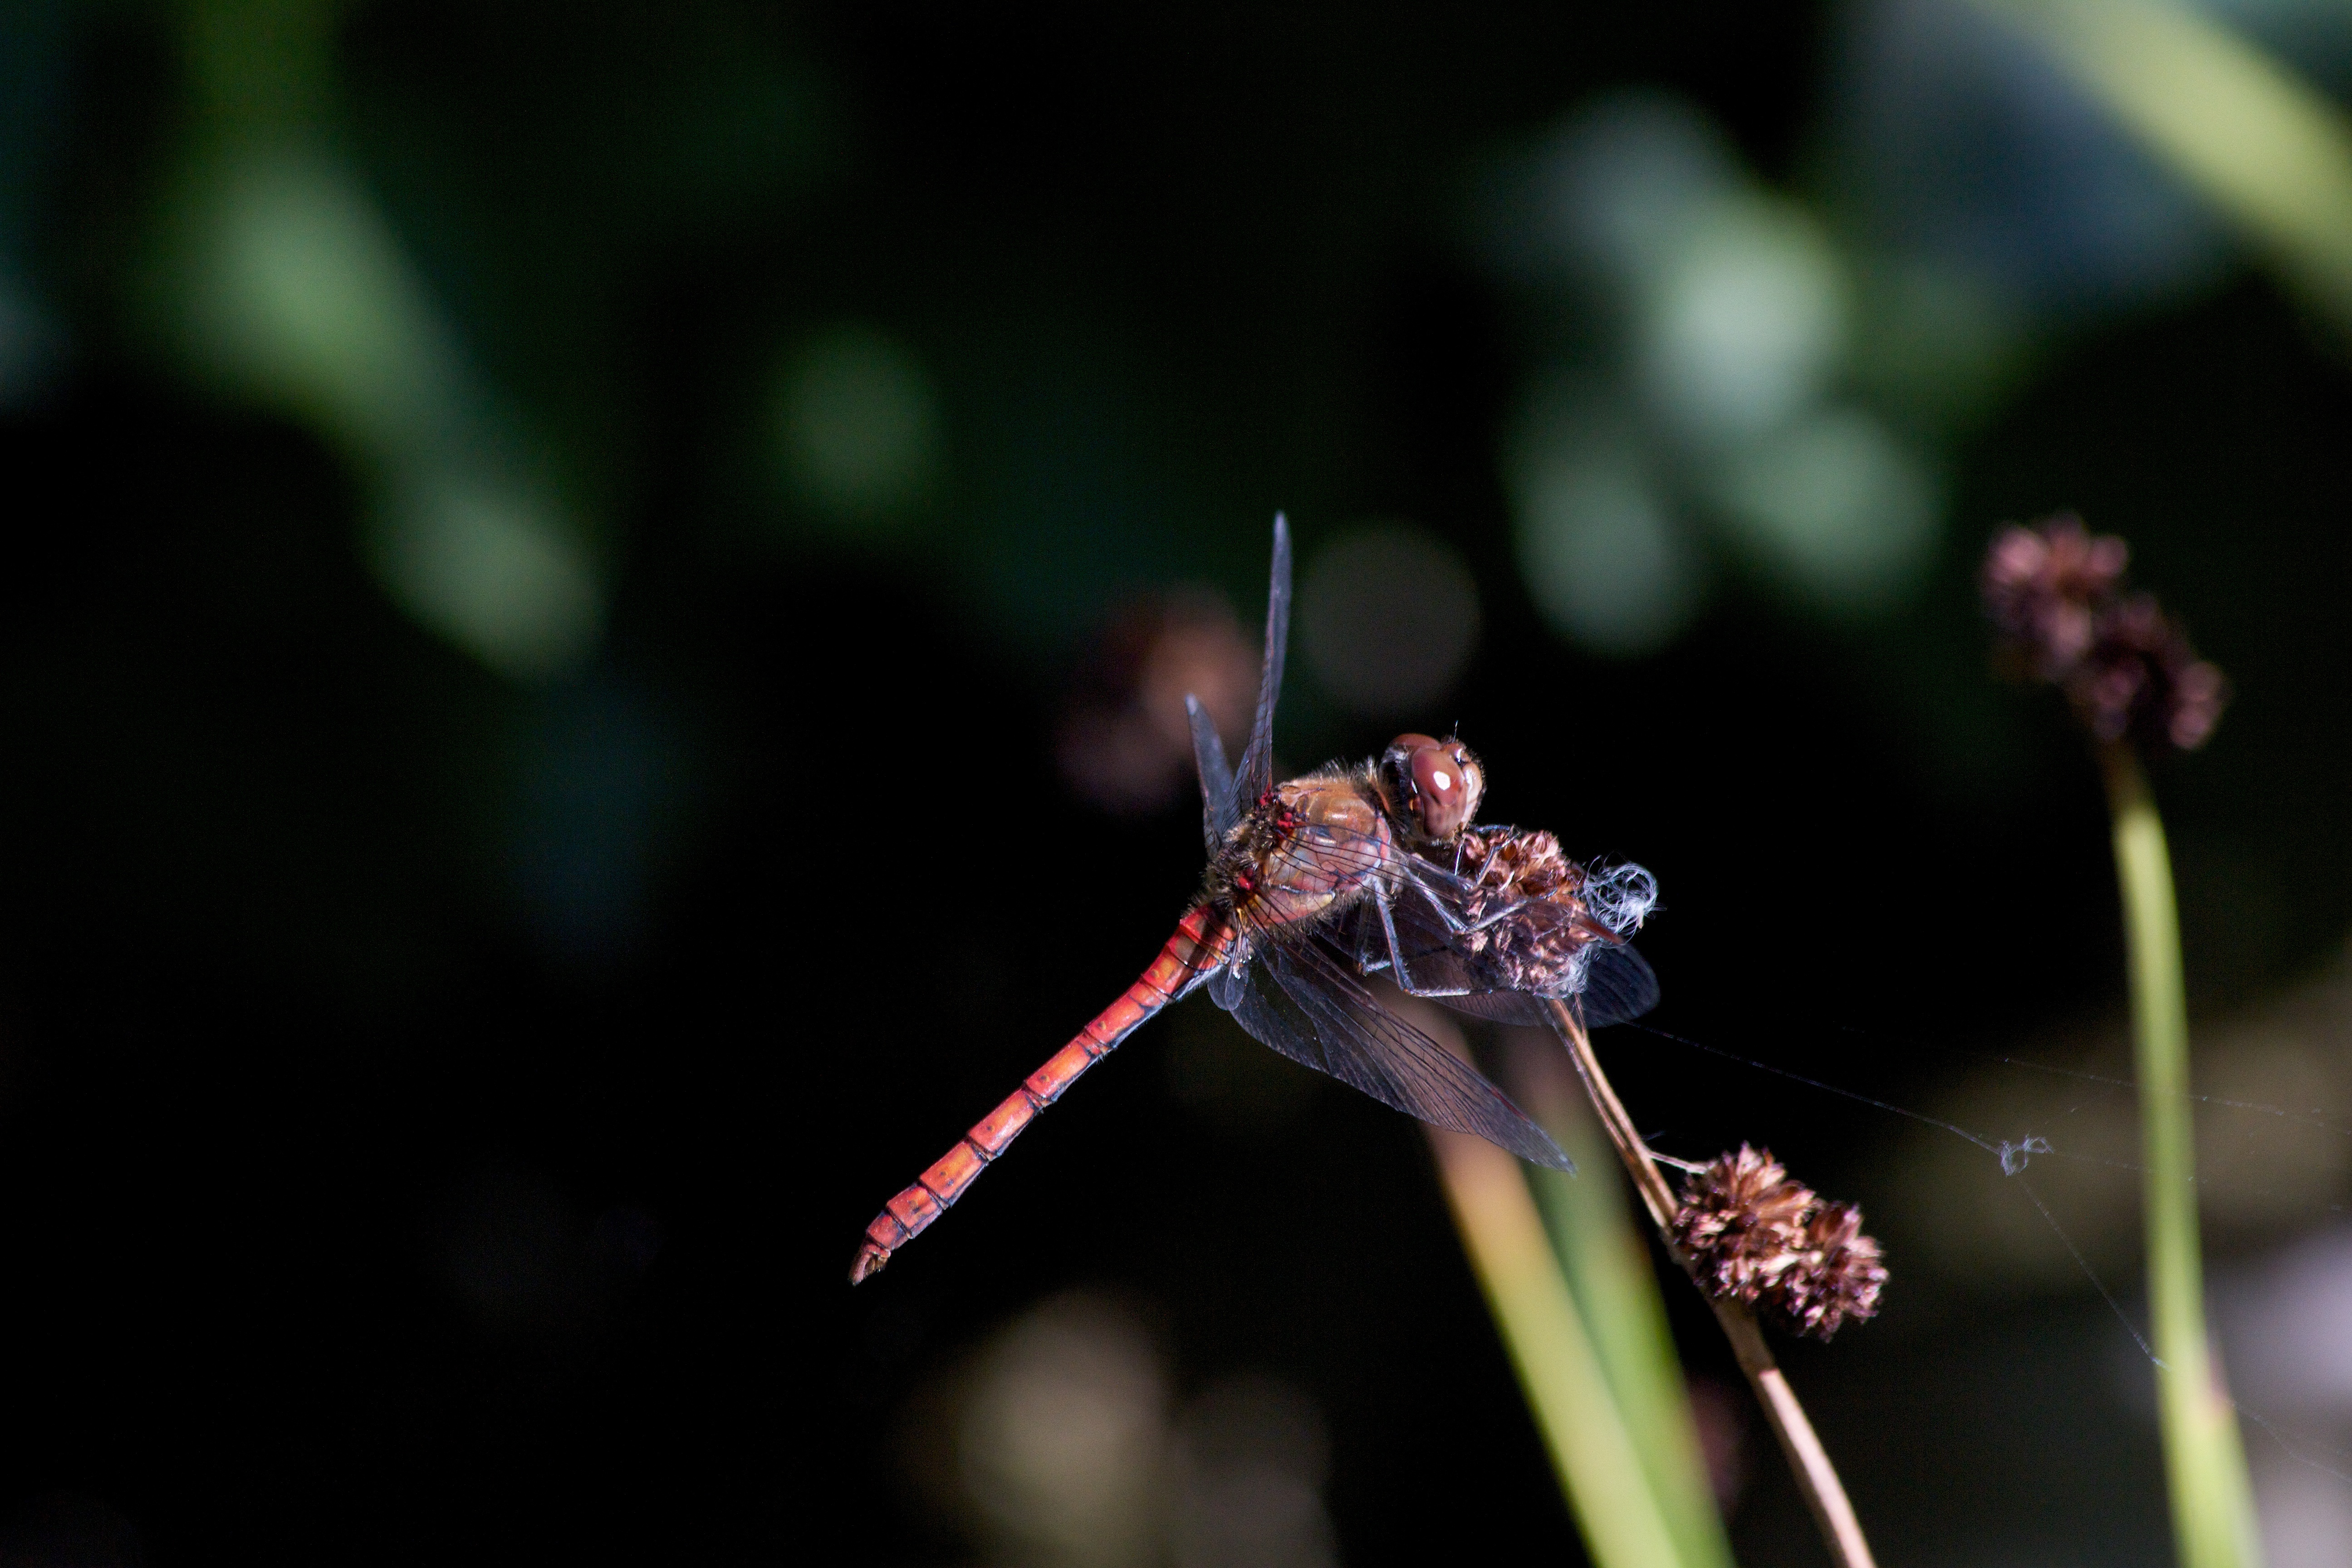
nature, photography, leaf, flower, green, insect, lighting, flora, fauna, invertebrate, close up, dragonfly, macro photography, arthropod, dwarf bulrush, plant stem, dragonflies and damseflies